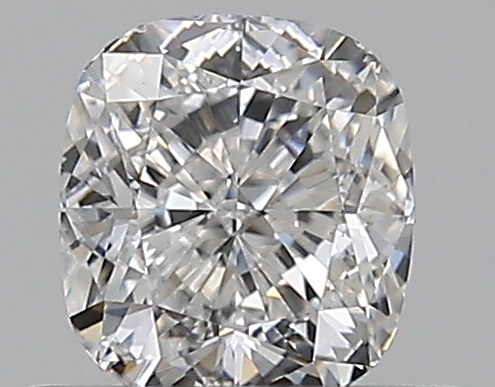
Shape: cushion
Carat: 0.5
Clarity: VS2
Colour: F
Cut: VG
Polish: EX
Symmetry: VG
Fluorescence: N
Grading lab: GIA
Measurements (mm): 4.64 x 4.21 x 3